2010 All-Ireland Under-21 Football Championship

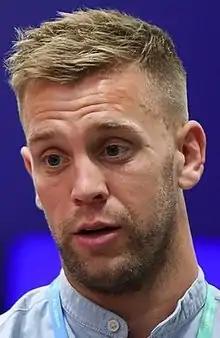
Jonny Cooper was the winning captain.

The All-Ireland Under 21 Football Championship is an under 21 Gaelic football inter county competition between the 32 counties of Ireland. Four competitions are contested in each province and the winners of each provincial championship enters the all-Ireland series.